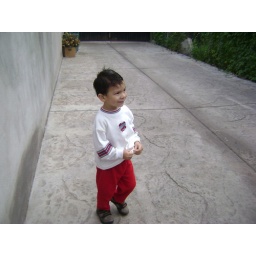
Alex in uniform white shirt and red pants